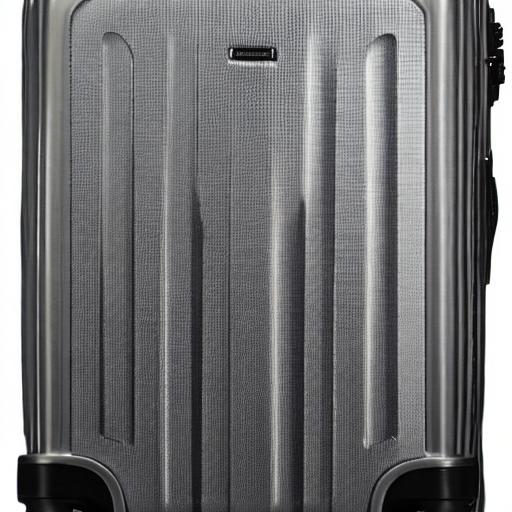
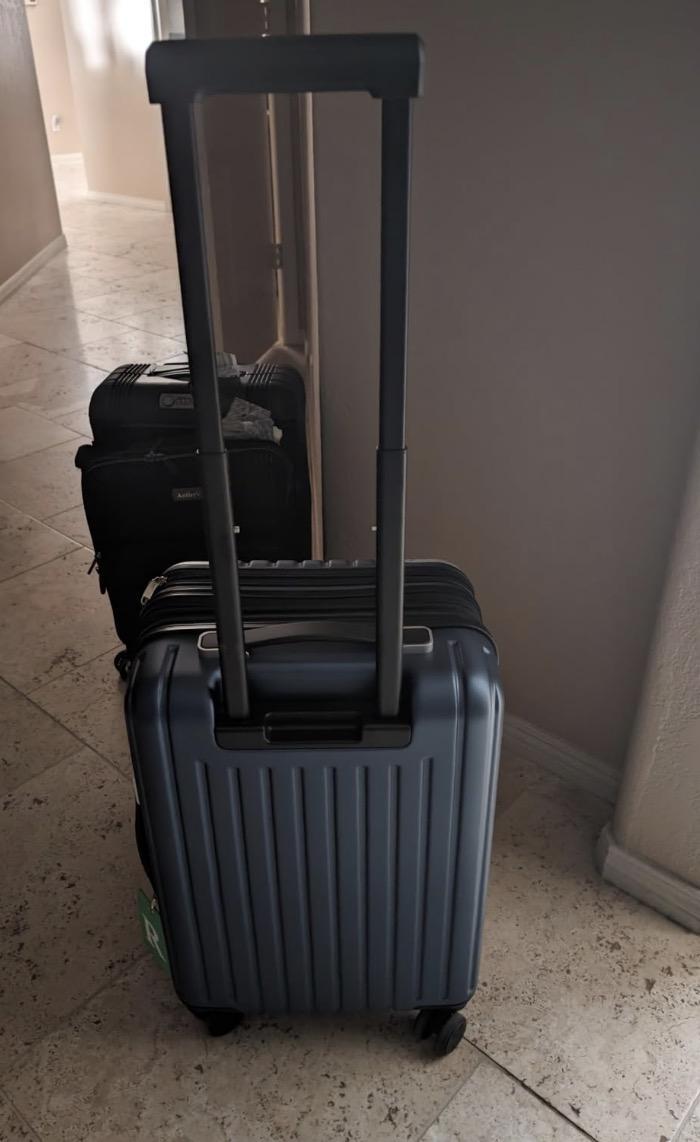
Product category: items_tea
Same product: no